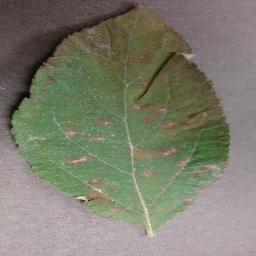
Label: Apple___Cedar_apple_rust